Nishidai Station (Tochigi)

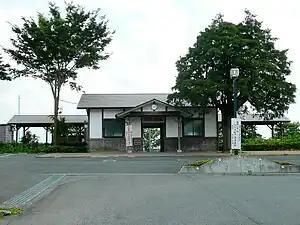
Nishidai Station (June 2008)

is a railway station in Mooka, Tochigi Prefecture, Japan, operated by the Mooka Railway.